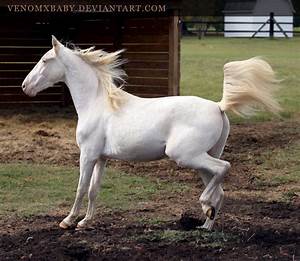
Label: cavallo